Lamentation of Christ (van der Weyden)

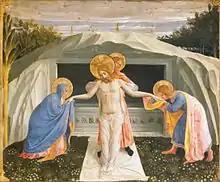
Fra Angelico's "Pietà"

The work is perhaps the "altarpiece [with] Our Lord's sepulchre [...] and other five figures" which appear in the inventory made in 1492 at the death of Lorenzo de' Medici, and which decorated his Villa at Careggi since as early as 1482. The panel was thus one of the works commissioned by the Medici to van der Weyden, including the "Medici Madonna" now at Städel of Frankfurt, which has been also assigned to the artist's trip to Italy in 1450. Another hypothesis is that the panel was part of a lost triptych painted for Lionello d'Este of Ferrara, and mentioned in 1449, or that it was the painting described by Giorgio Vasari as Hans Memling's.